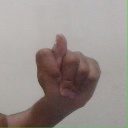
अक्षर: ट